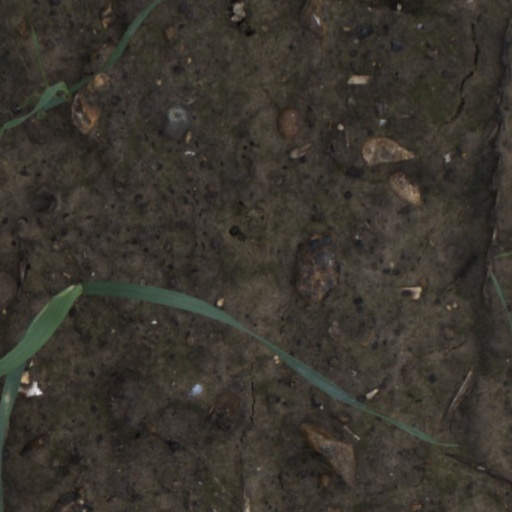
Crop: wheat